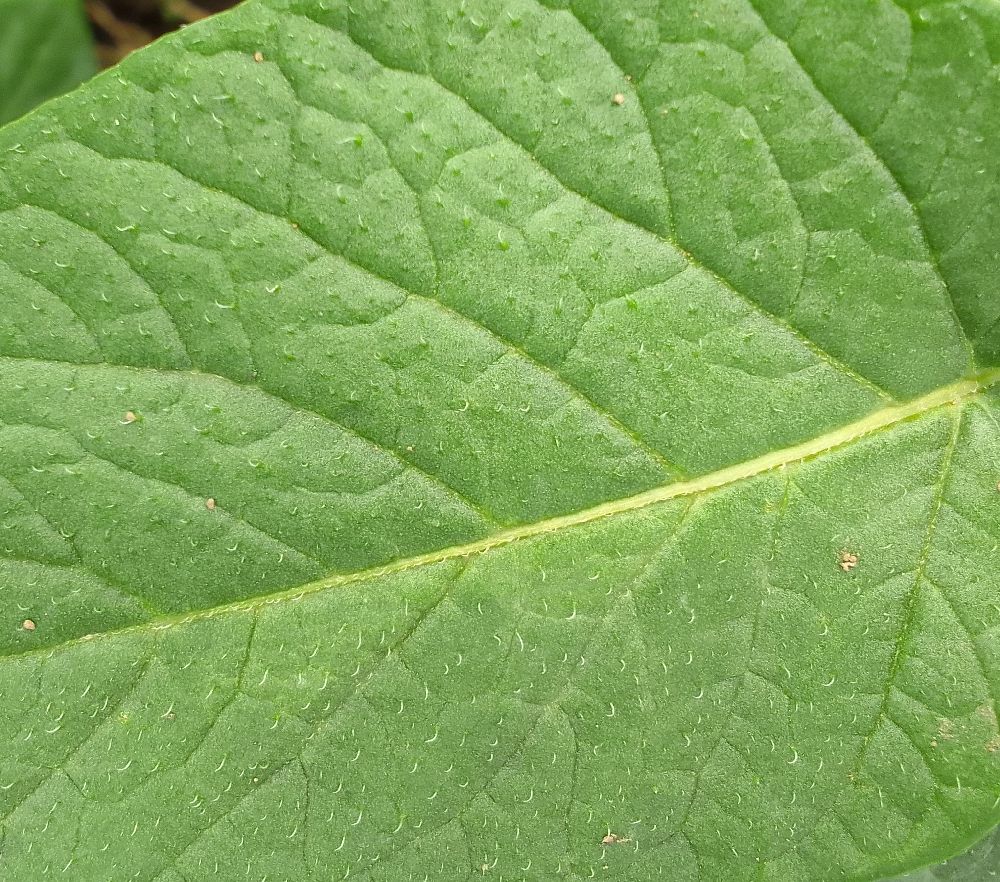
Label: Healthy